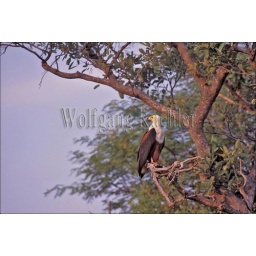
Botswana, okavango delta, near jedibe, african fish eagle, perched in tree